Shadows in the Night

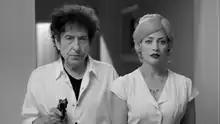
Bob Dylan in the film noir-inspired music video for "The Night We Called It a Day"

"Shadows in the Night" was released by Columbia Records on February 3, 2015. Dylan had teased the album's release by making his version of "Full Moon and Empty Arms" available to stream on his official website beginning on May 13, 2014 and by performing "Stay with Me (Theme from "The Cardinal")" in concert beginning on October 26, 2014. The album was officially announced on December 9, 2014, and two singles, "Full Moon and Empty Arms" and "Stay with Me", were released the following month.